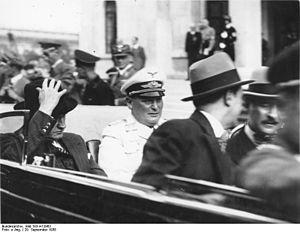
Le troisième gouvernement d'Édouard Daladier a duré du 12 avril 1938 au 11 mai 1939, succédant au deuxième cabinet du socialiste Léon Blum. Voulant renouer avec la rigueur budgétaire, les radicaux se rallient à la droite, mettant fin de fait au Front populaire.